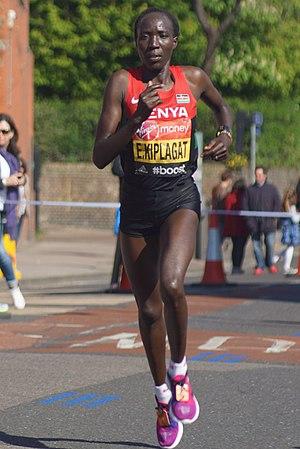
Le Marathon de Londres de 2014 est la 34ᵉ édition du Marathon de Londres au Royaume-Uni qui a eu lieu le dimanche 13 avril 2014. C'est le deuxième des World Marathon Majors à avoir lieu en 2014 après le Marathon de Tokyo. Le Kényan Wilson Kipsang Kiprotich remporte la course masculine avec un temps de 2 h 4 min 28 s, signant à cette occasion un nouveau record de l'épreuve. Sa compatriote Edna Kiplagat s'impose chez les femmes en 2 h 20 min 21 s.